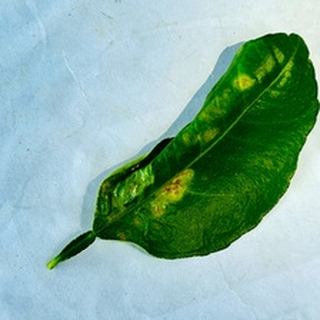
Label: lemon_anthracnose